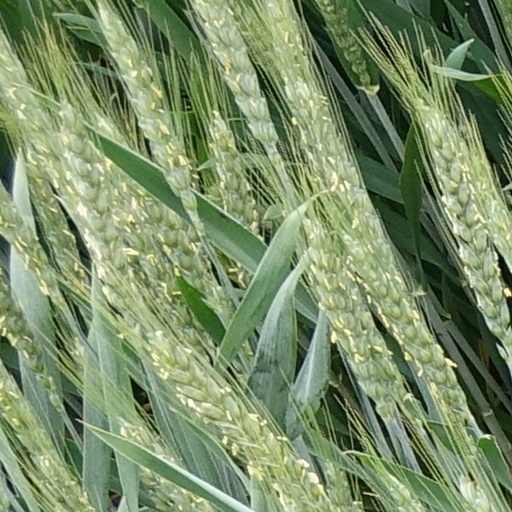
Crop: wheat